Poreč

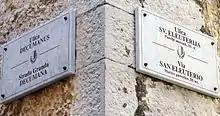
Intersection of Decumanus and Saint Eleutherius, martyr streets in central Poreč

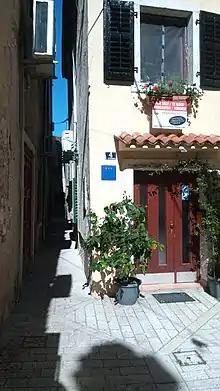
Ulica Stjepana Konzula Istranina

Traditionally, economic activities have always been connected with the land and sea. The only significant industry in the area is food processing, but Croatia's ongoing integration into the broader European economy has led to Poreč seeing growth in its trade, finance and communication sectors. However, the primary source of income is tourism.